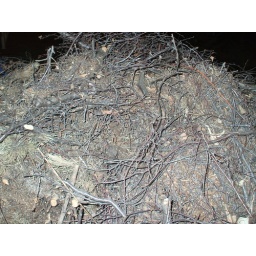
brackage in a truck bed